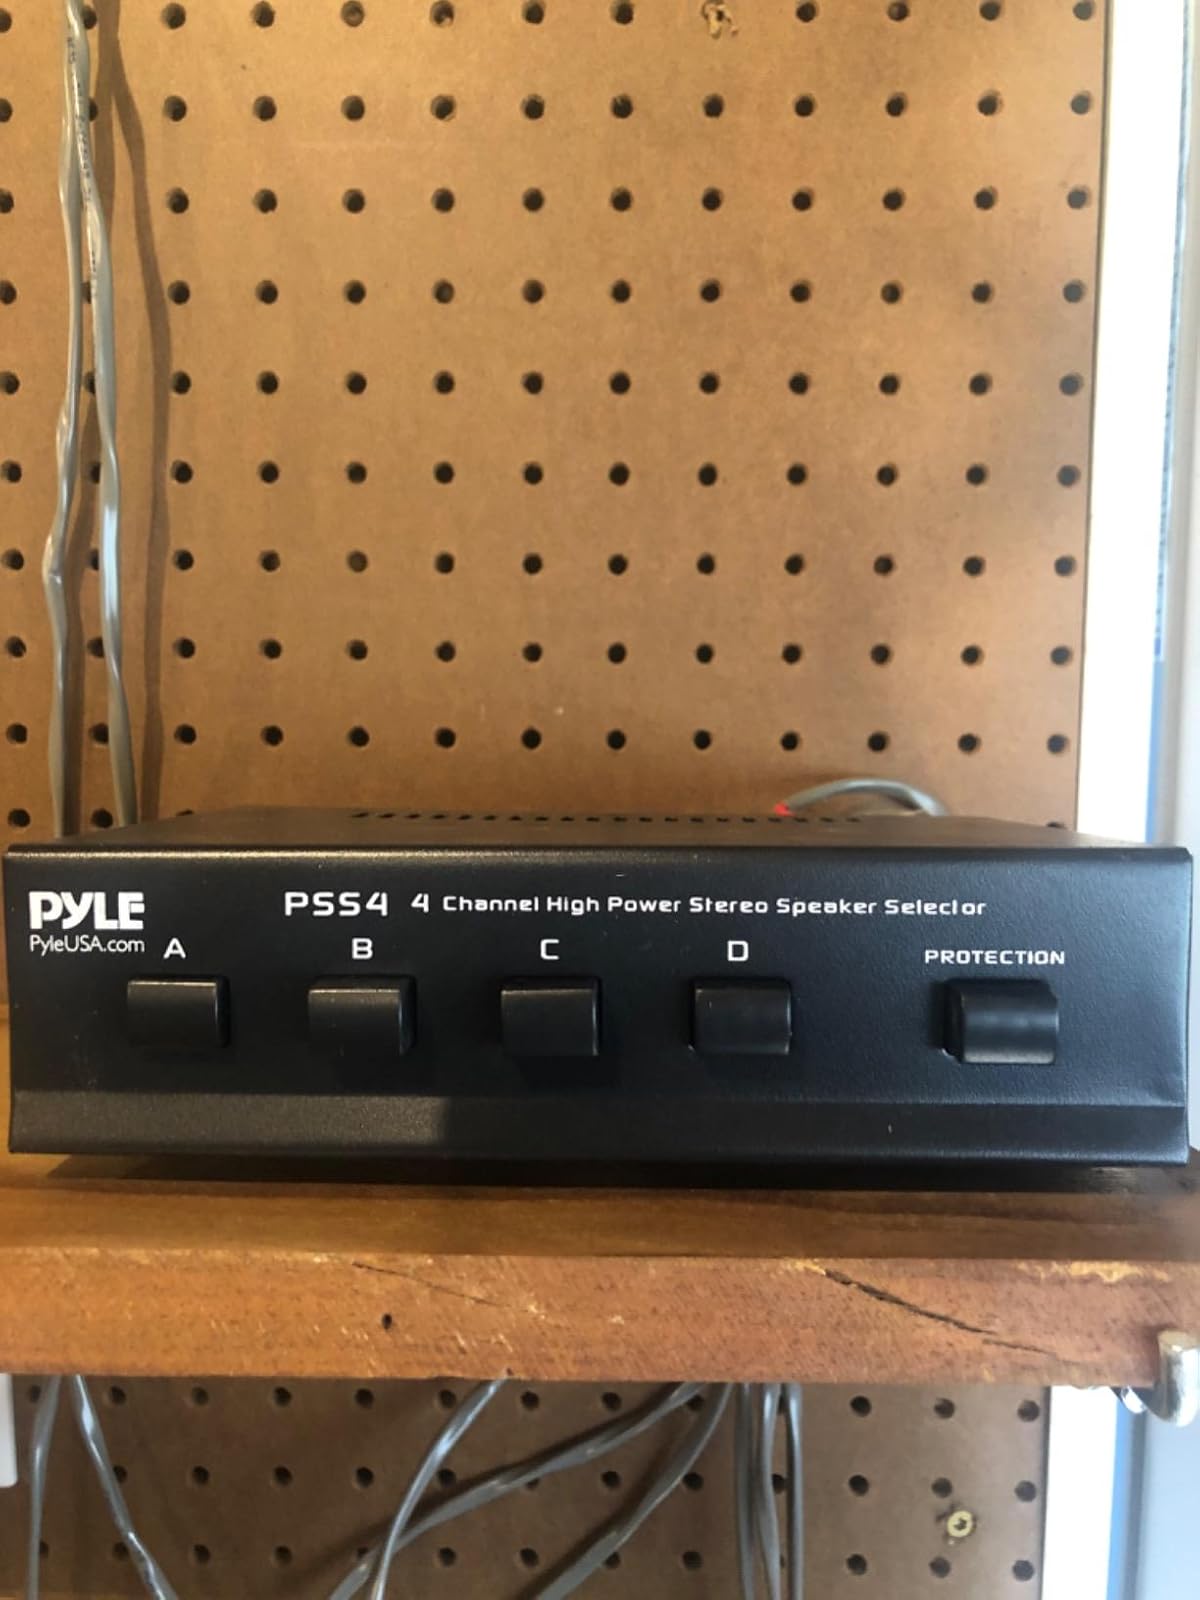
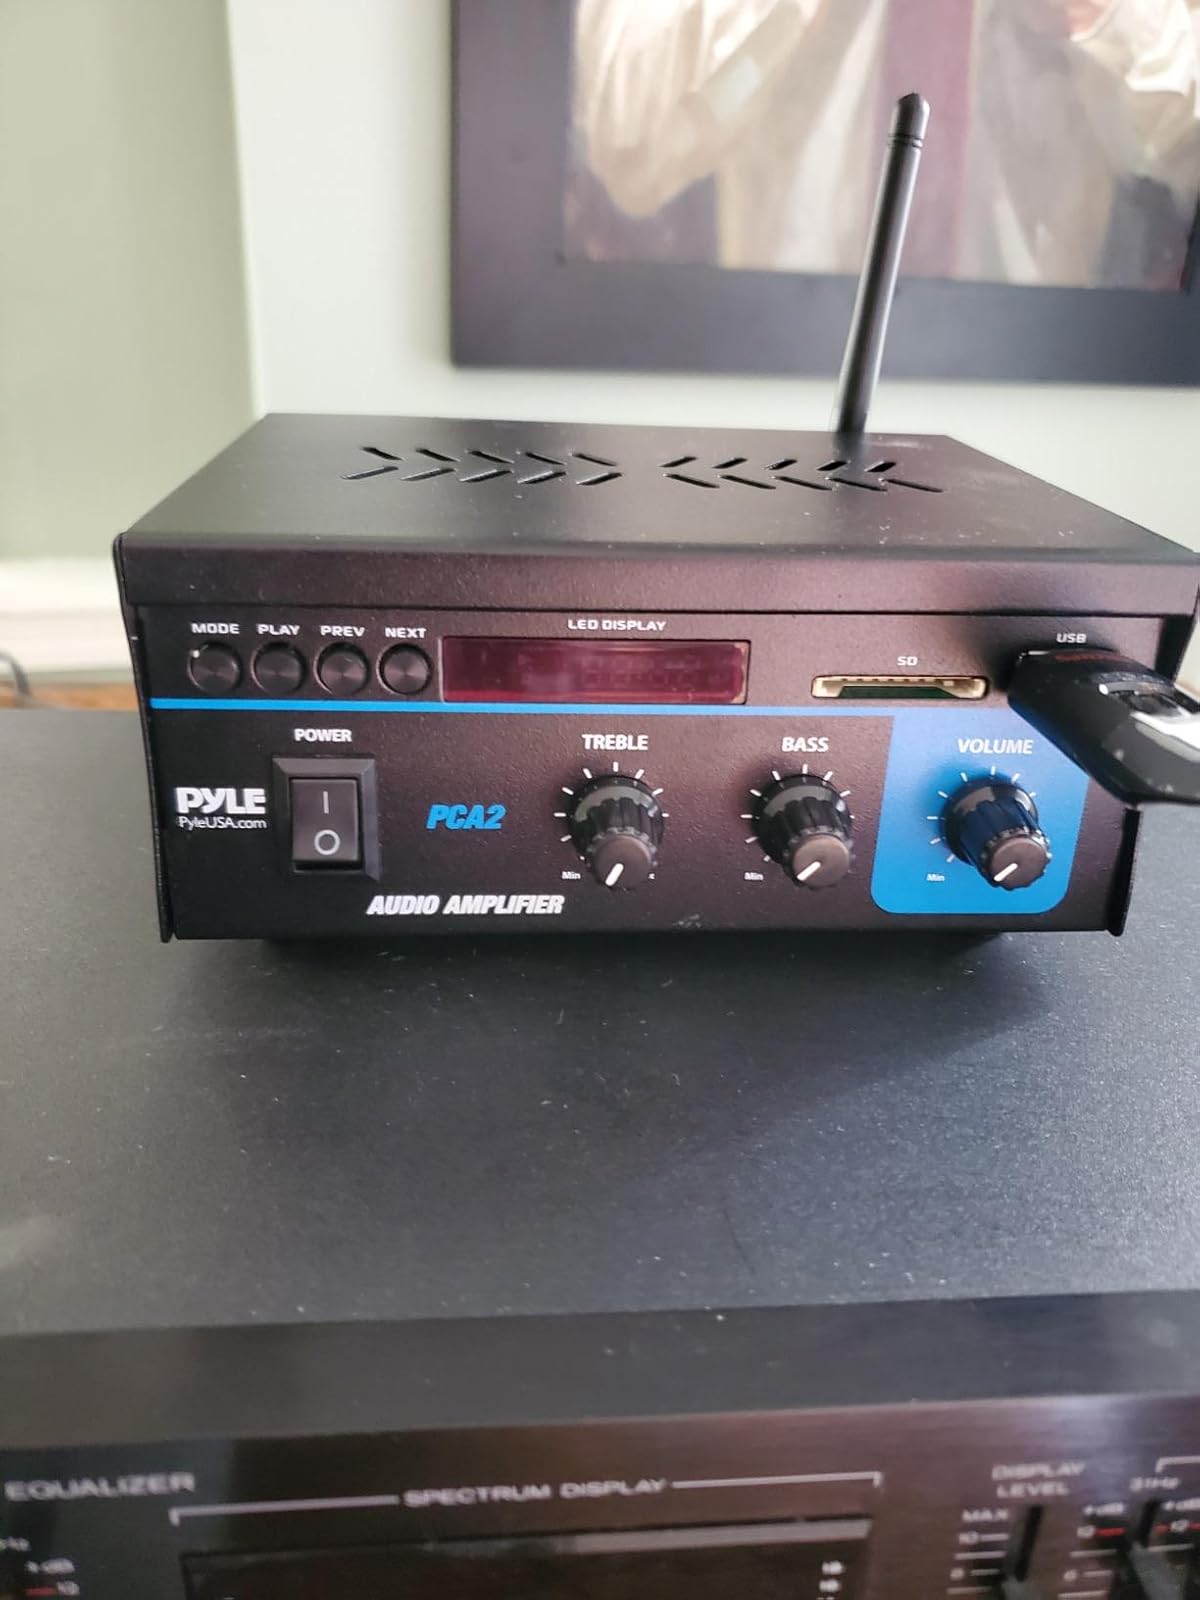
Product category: speaker
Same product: no